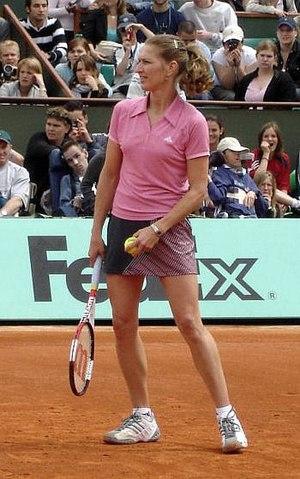
Steffi Graf en 2005 à Roland-Garros lors de la Journée Benny-Berthet
Le tennis est un sport de raquette qui oppose soit deux joueurs soit quatre joueurs qui forment deux équipes de deux. Les joueurs utilisent une raquette cordée verticalement et horizontalement à une tension variant avec la puissance ou l'effet que l'on veut obtenir.
Stefanie Maria Graf, dite Steffi Graf, est une joueuse de tennis allemande, née le 14 juin 1969 à Mannheim en République fédérale d'Allemagne.
Les Internationaux de France, ou Tournoi de Roland-Garros, ou plus simplement Roland-Garros par métonymie, est un tournoi de tennis sur terre battue créé en 1925 et qui se tient annuellement depuis 1928 à Paris, dans le stade Roland-Garros. Il succède au Championnat de France créé en 1891. Organisé par la Fédération française de tennis, il se déroule sur la dernière semaine de mai et la première semaine de juin. Il est l'un des quatre tournois du Grand Chelem, le deuxième dans le calendrier après l'Open d'Australie en janvier. Suivent le tournoi de Wimbledon, dernière semaine de juin et première semaine de juillet, puis l'US Open en août. Dans le monde du tennis à majorité anglophone, le tournoi est aussi connu sous le nom de French Open depuis 1968, première année de l'ère Open.